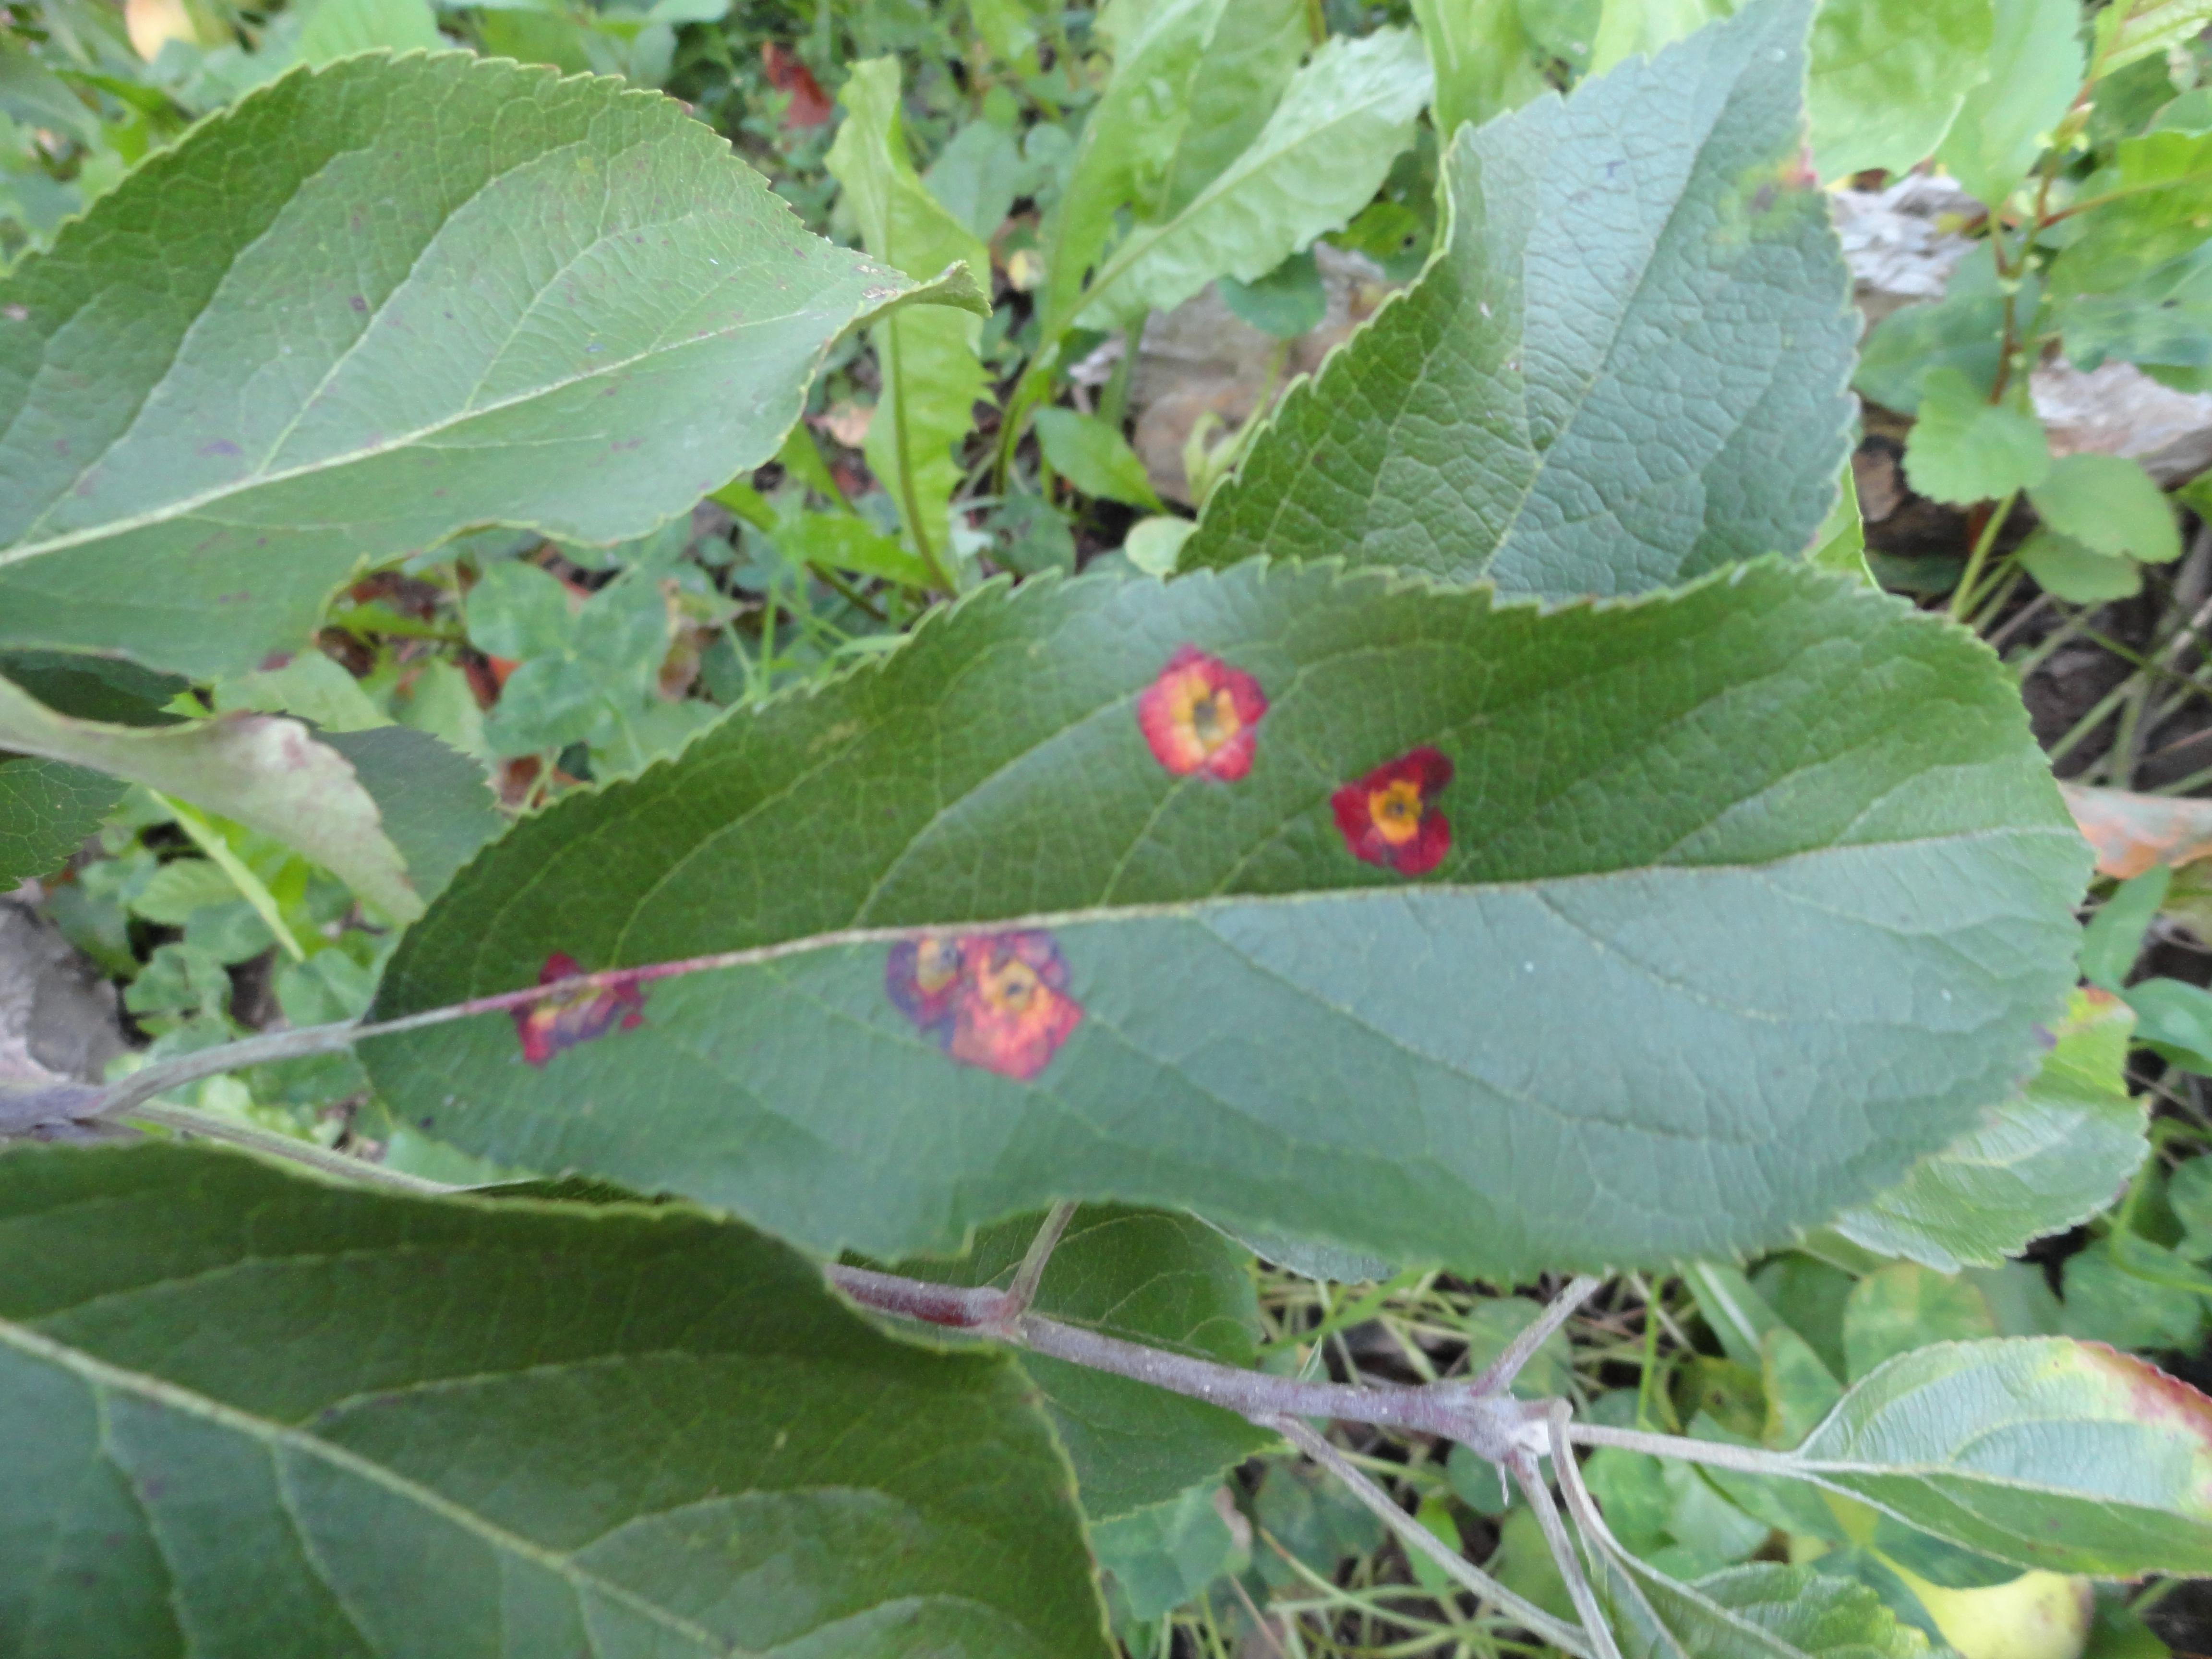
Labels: rust